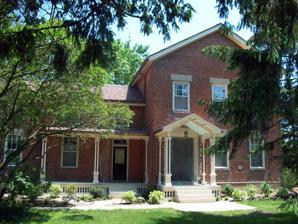
Building: John Carter Farmstead
Country: Canada
Year built: 1858
Historic house in New York, United States United States historic place John Carter Farmstead U.S. National Register of Historic Places John Carter Farmstead, June 2009 Show map of New York Show map of the United States Nearest city Youngstown, New York Coordinates 43°15′51″N 79°2′46″W / 43.26417°N 79.04611°W / 43.26417; -79.04611 Built 1857 Architect Carter, John Architectural style Greek Revival, Italianate NRHP reference No. 07000490 Added to NRHP May 30, 2007 John Carter Farmstead is a historic farmhouse and bank barn located at Youngstown in Niagara County, New York . It consists of a brick dwelling constructed in 1858 in the Italianate style and a brick bank barn, constructed in 1857.  The farm ceased operation in 1996. It was listed on the National Register of Historic Places in 2007. References